Conrad Graf

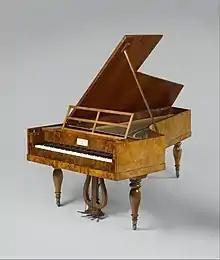
Graf piano with four pedals

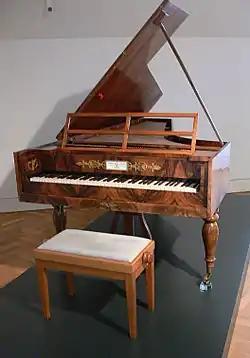
Piano by Conrad Graf

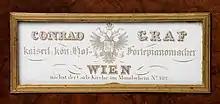
Detail on pianoforte from in the collection of the National Museum of Denmark

As was typical with the pianos of his day, Graf's instruments use rather little metal reinforcement. The only metal structural part was the gap spacer, which reinforced the structure at the gap where the strings cross over the action; otherwise, their construction was entirely of wood. The stringing was straight (that is, all strings parallel, instead of the bass strings crossing over the treble as in modern pianos). The range as C′–f′′′′ or g′′′′. There were from three to five pedals, which other than the standard damper pedal could also include the soft pedal, bassoon stop, piano and pianissimo moderators, and janissary stop).